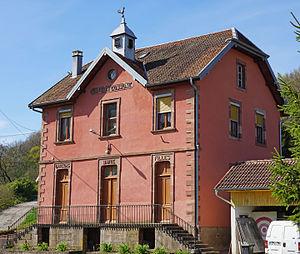
La mairie de Courmont.
Courmont est une commune française située dans le département de la Haute-Saône en région Bourgogne-Franche-Comté.